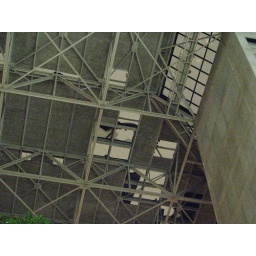
Blown out windows in the roof @ CNN